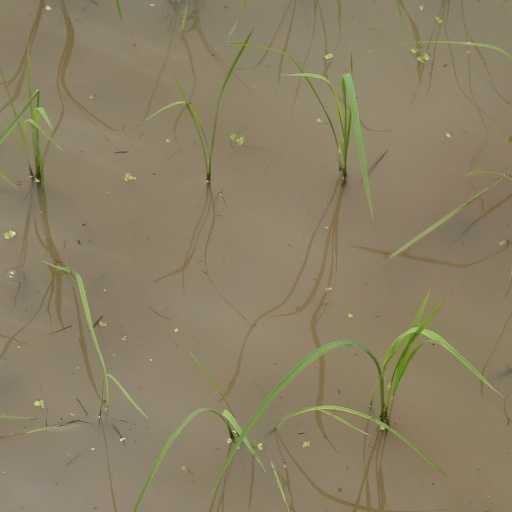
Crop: rice